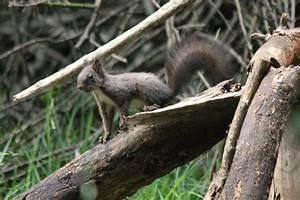
squirrel